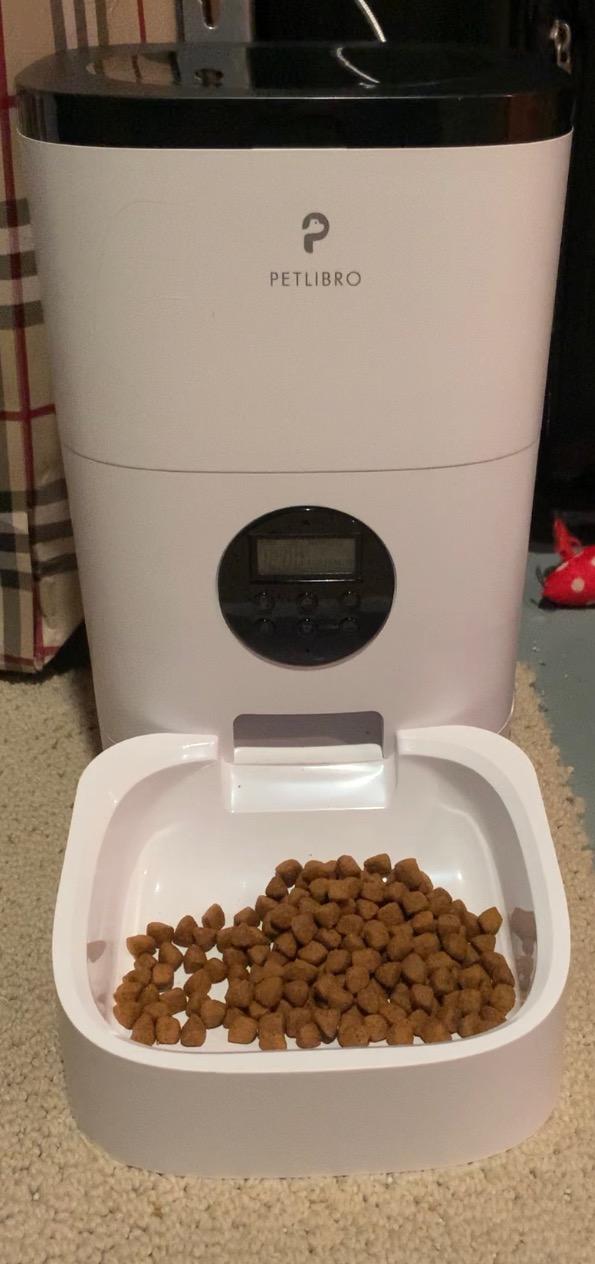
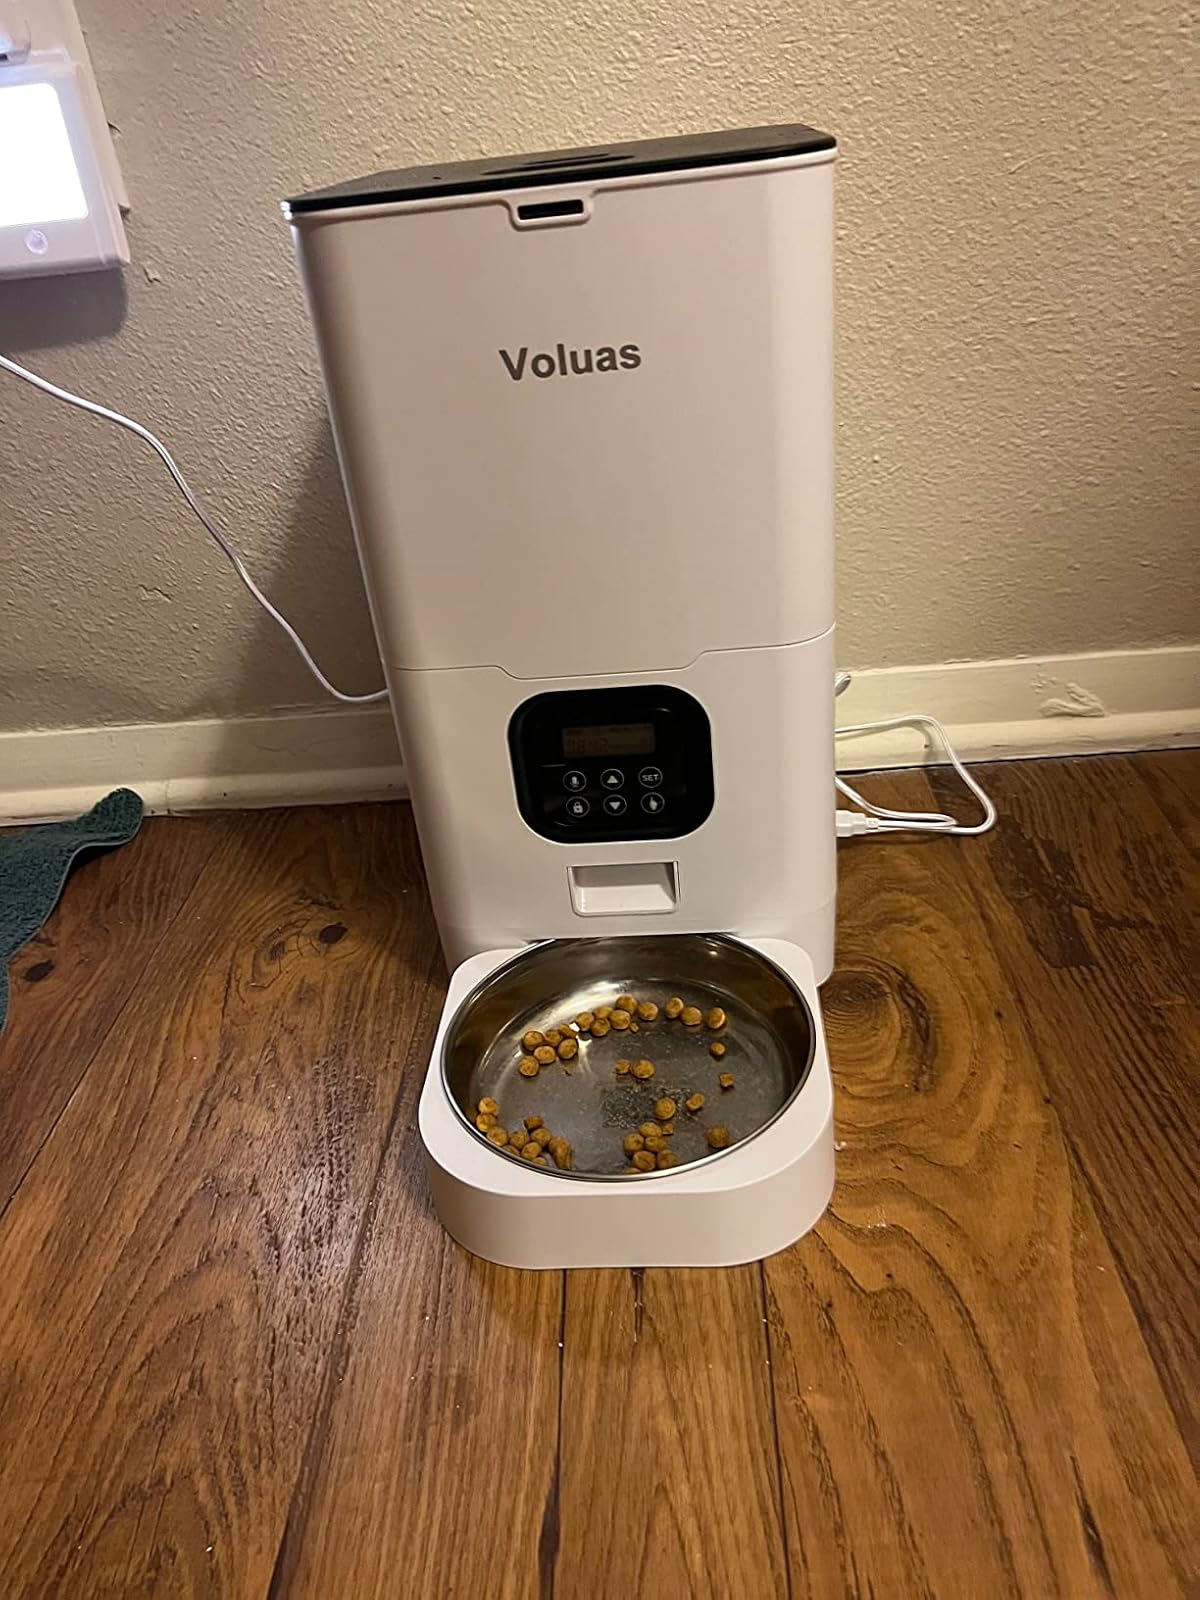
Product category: items_feeder
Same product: no